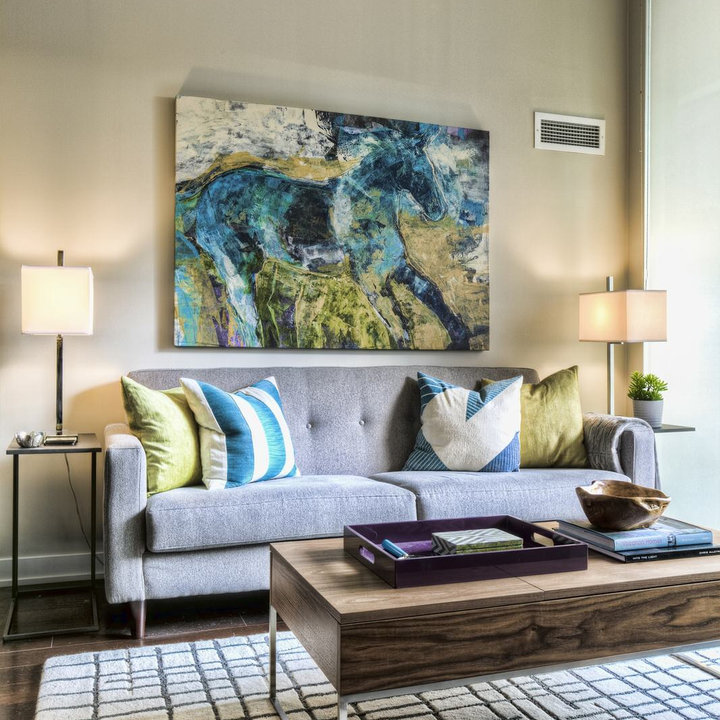
Style: Modern